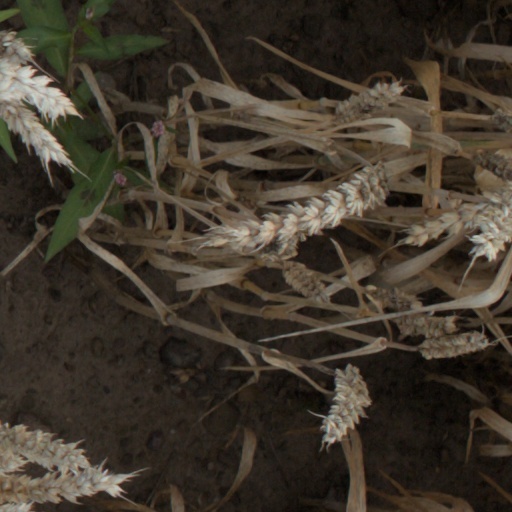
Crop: wheat